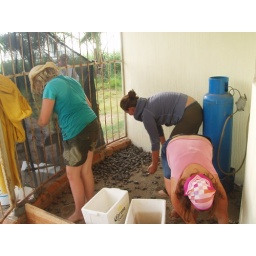
OCT '08. A week at on the beach in Mexico rescuing turtles with my nieces and their parents.